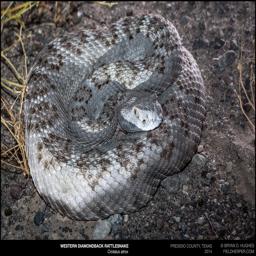
Animal: snakes